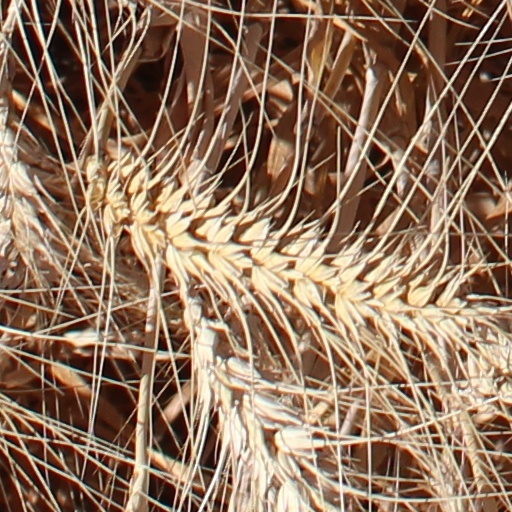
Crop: wheat